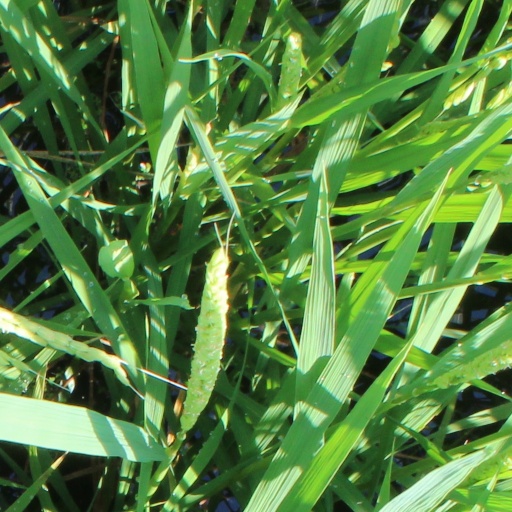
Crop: rice